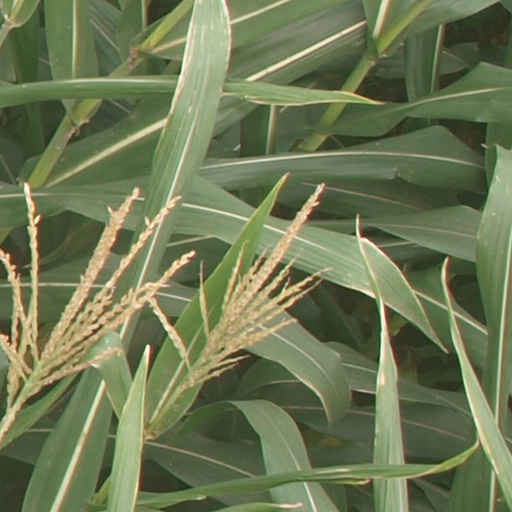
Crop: maize; corn